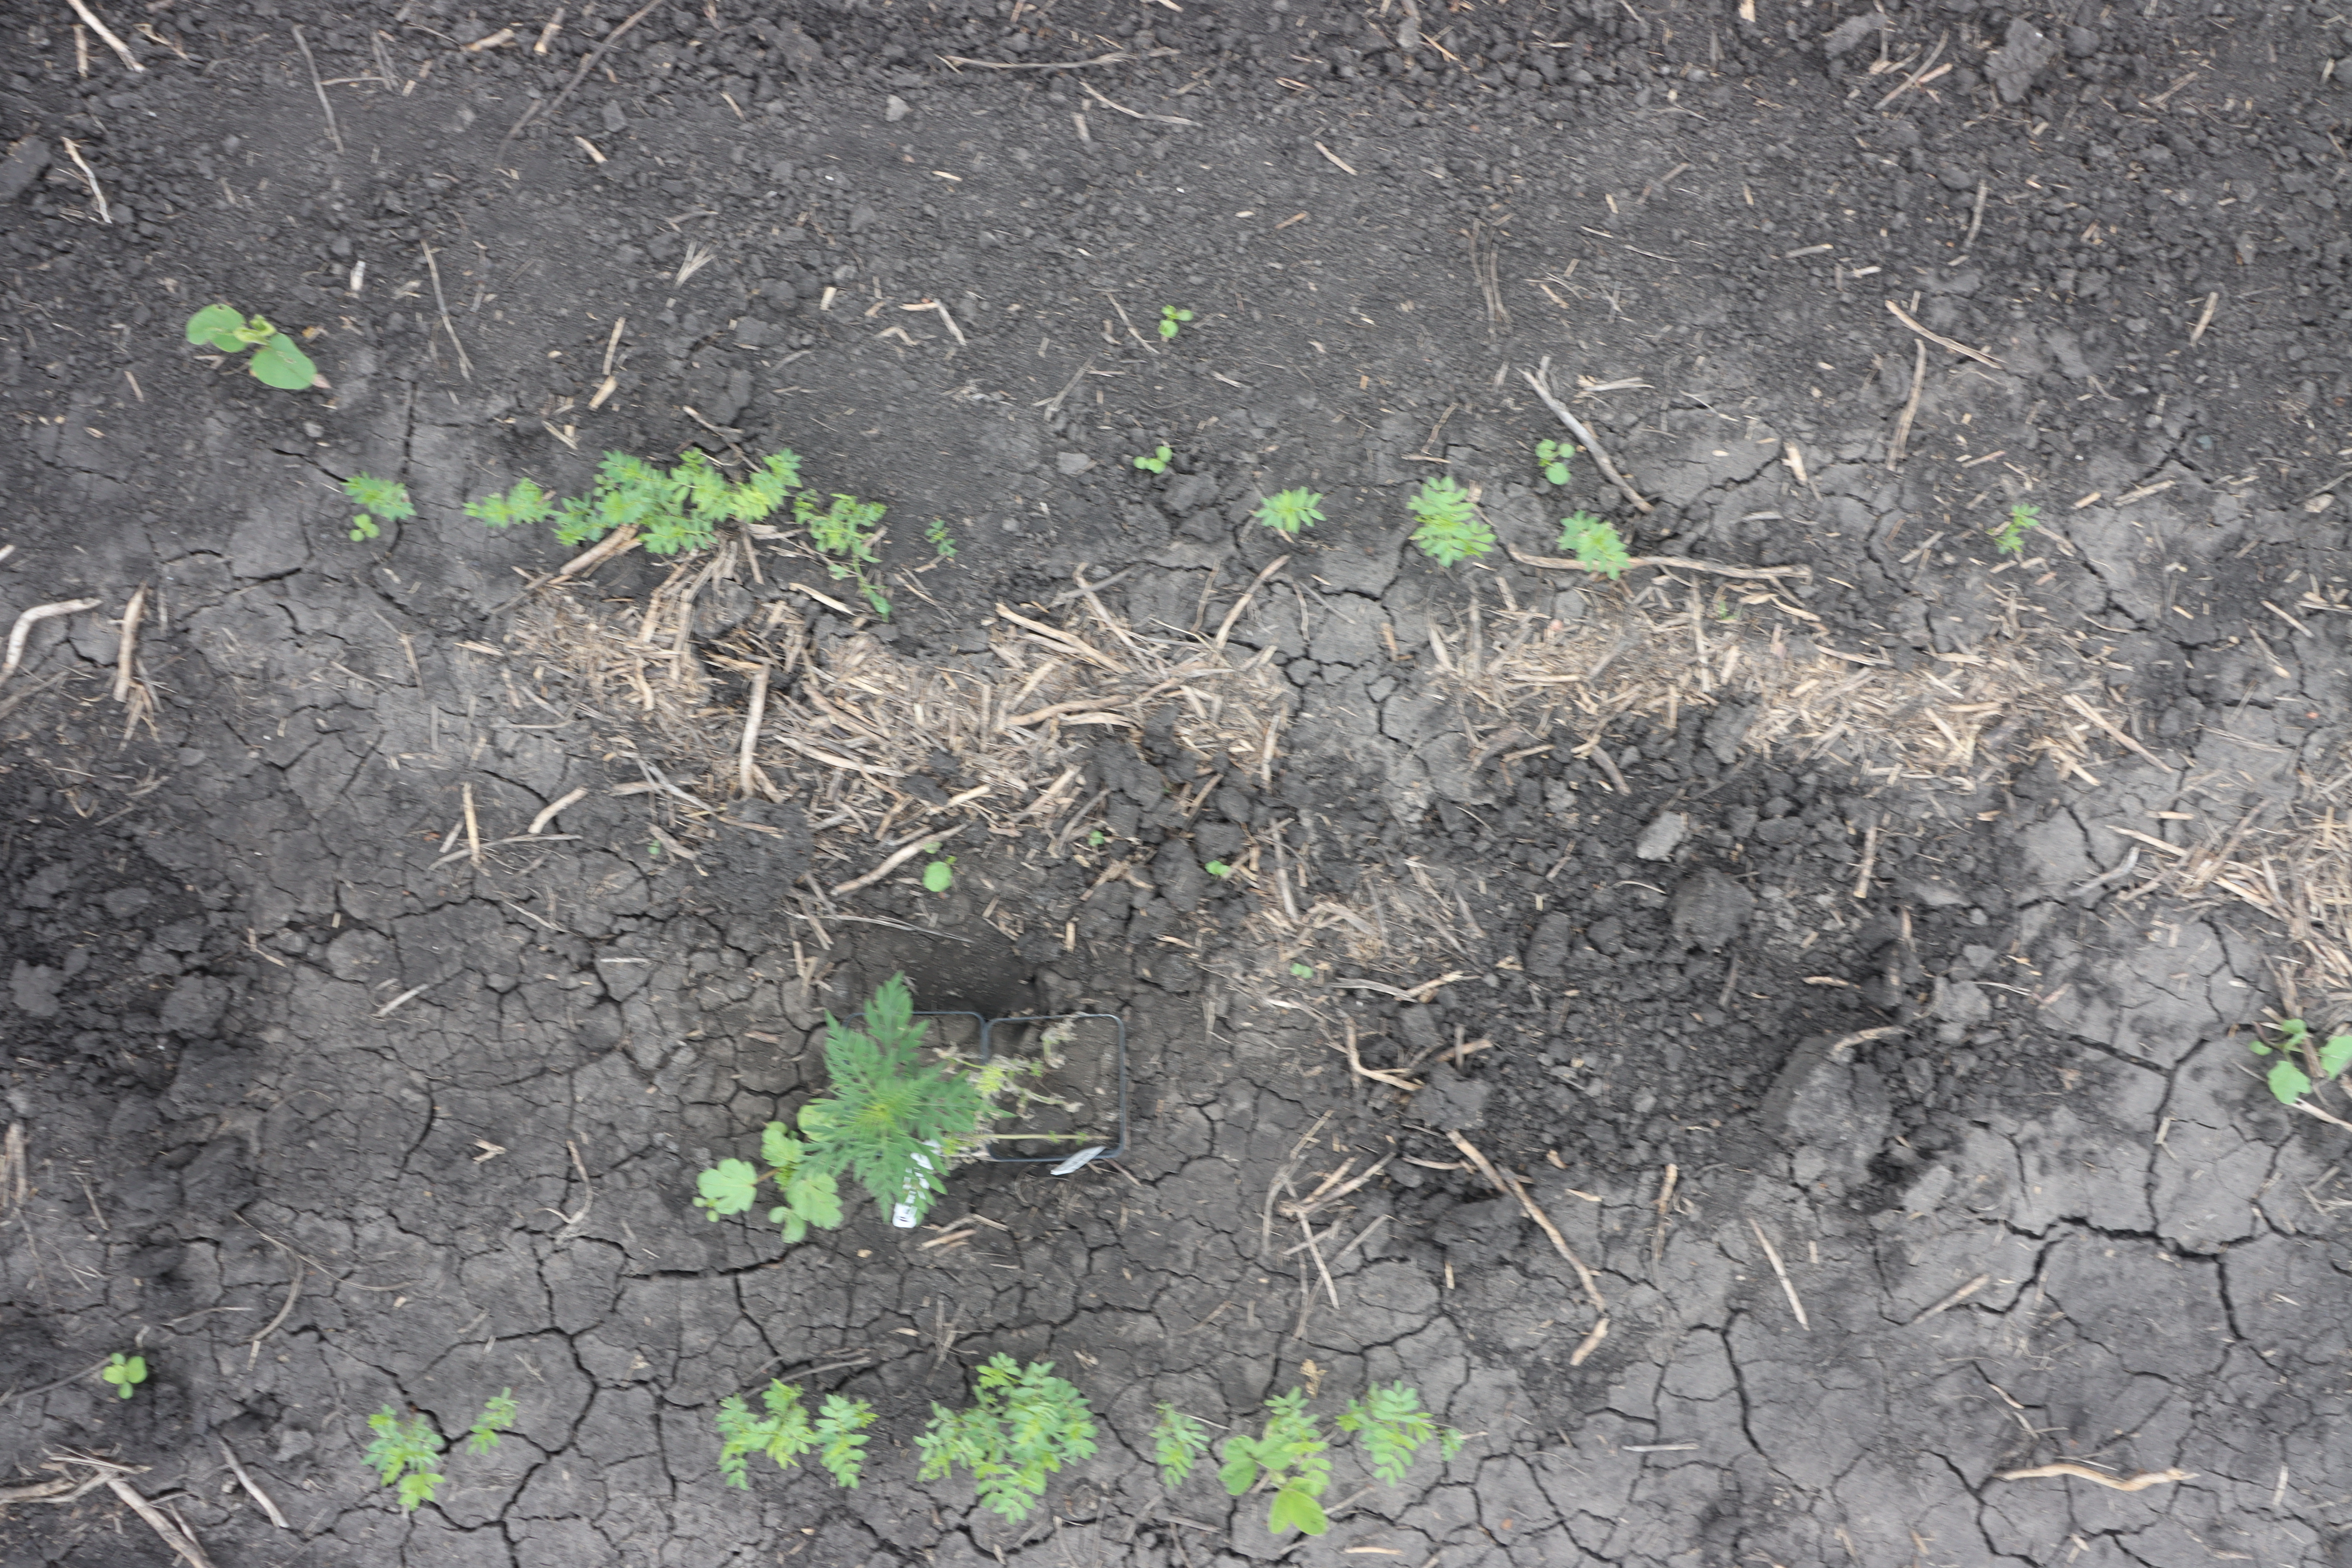
Crop: Lentil
Objects: Lentil, Lentil, Lentil, Lentil, Lentil, Lentil, Lentil, Lentil, Lentil, Lentil, Ragweed